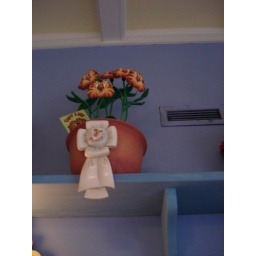
tiger lillies in minnie's house